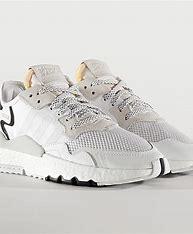
Brand: adidas
Model: Nite Jogger Athletic